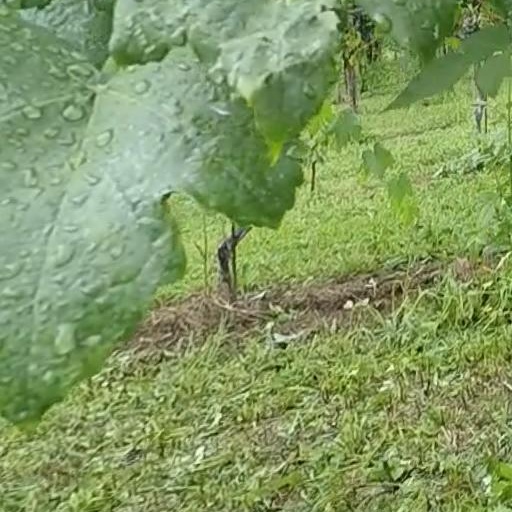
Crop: grape